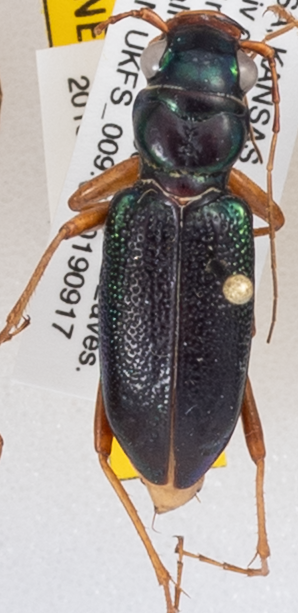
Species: Tetracha virginica
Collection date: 2019-09-17
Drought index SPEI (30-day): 1.13
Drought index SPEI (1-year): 1.69
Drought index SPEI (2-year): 0.764